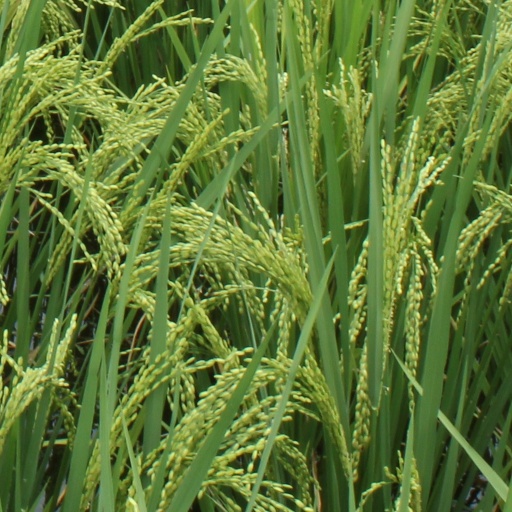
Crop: rice